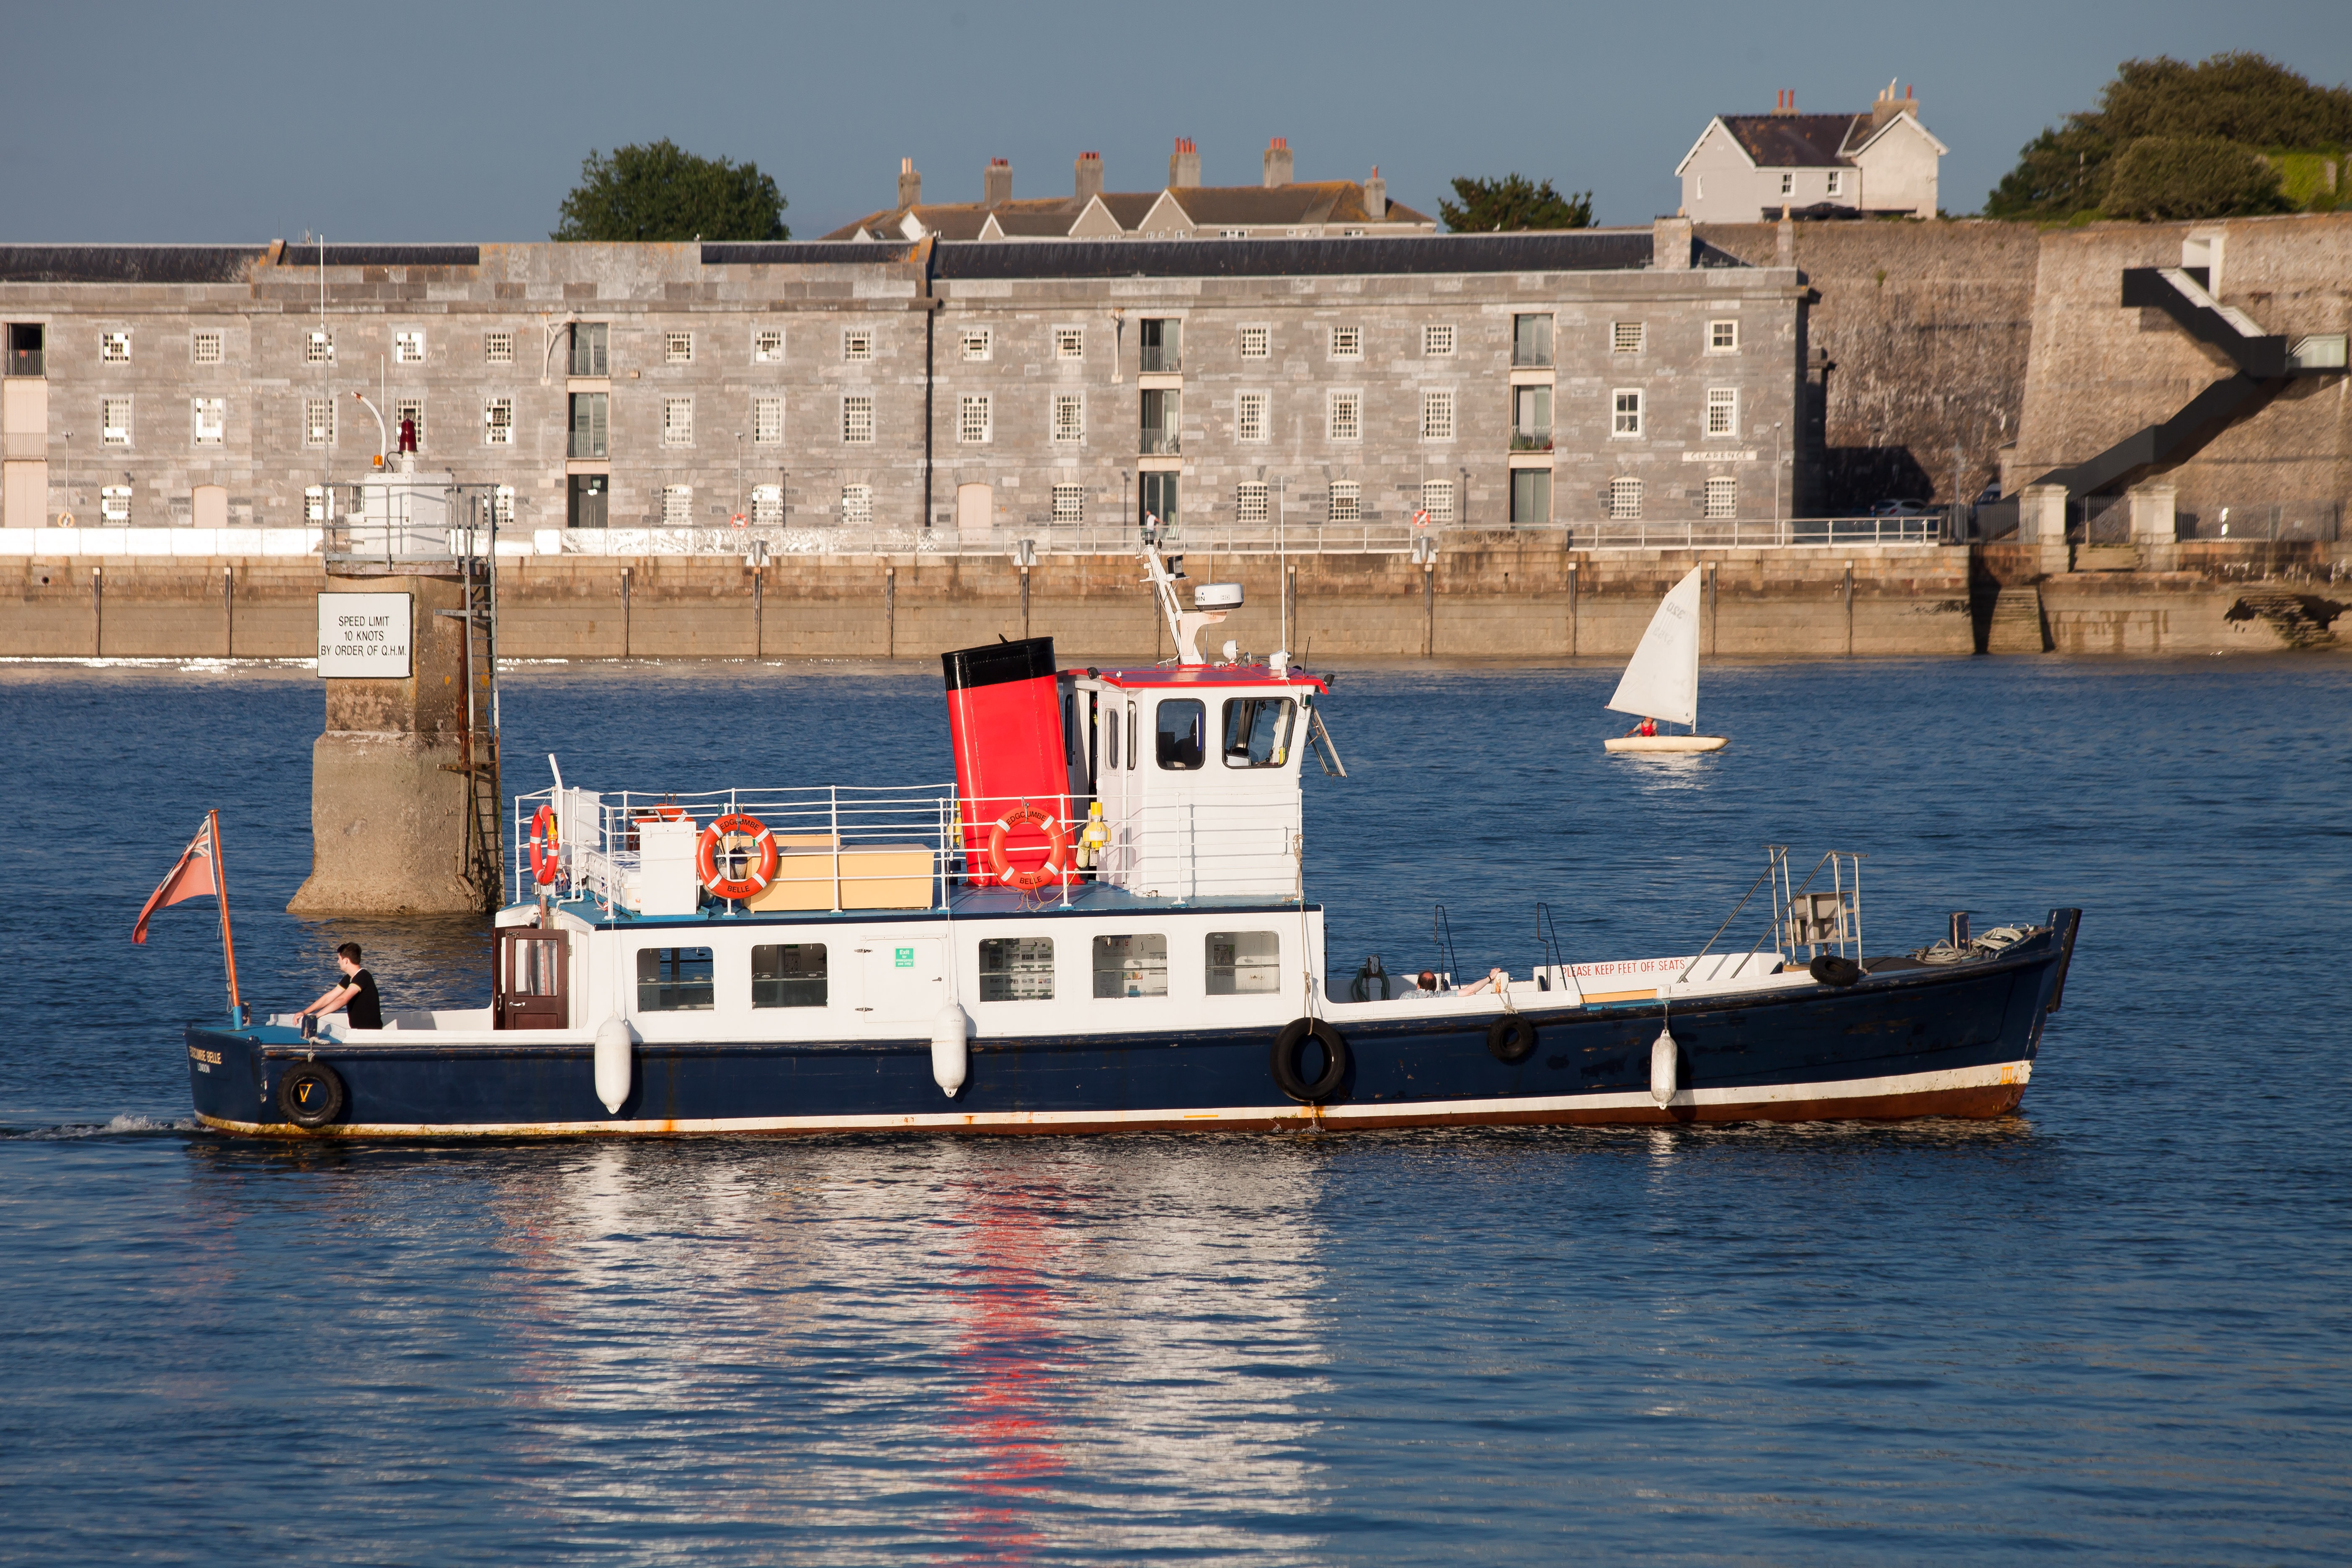
sea, coast, water, architecture, boat, lake, building, ship, transport, red, vehicle, chimney, harbor, blue, cargo ship, waterway, ferry, bank, mark, channel, tugboat, watercraft, waters, passenger transport